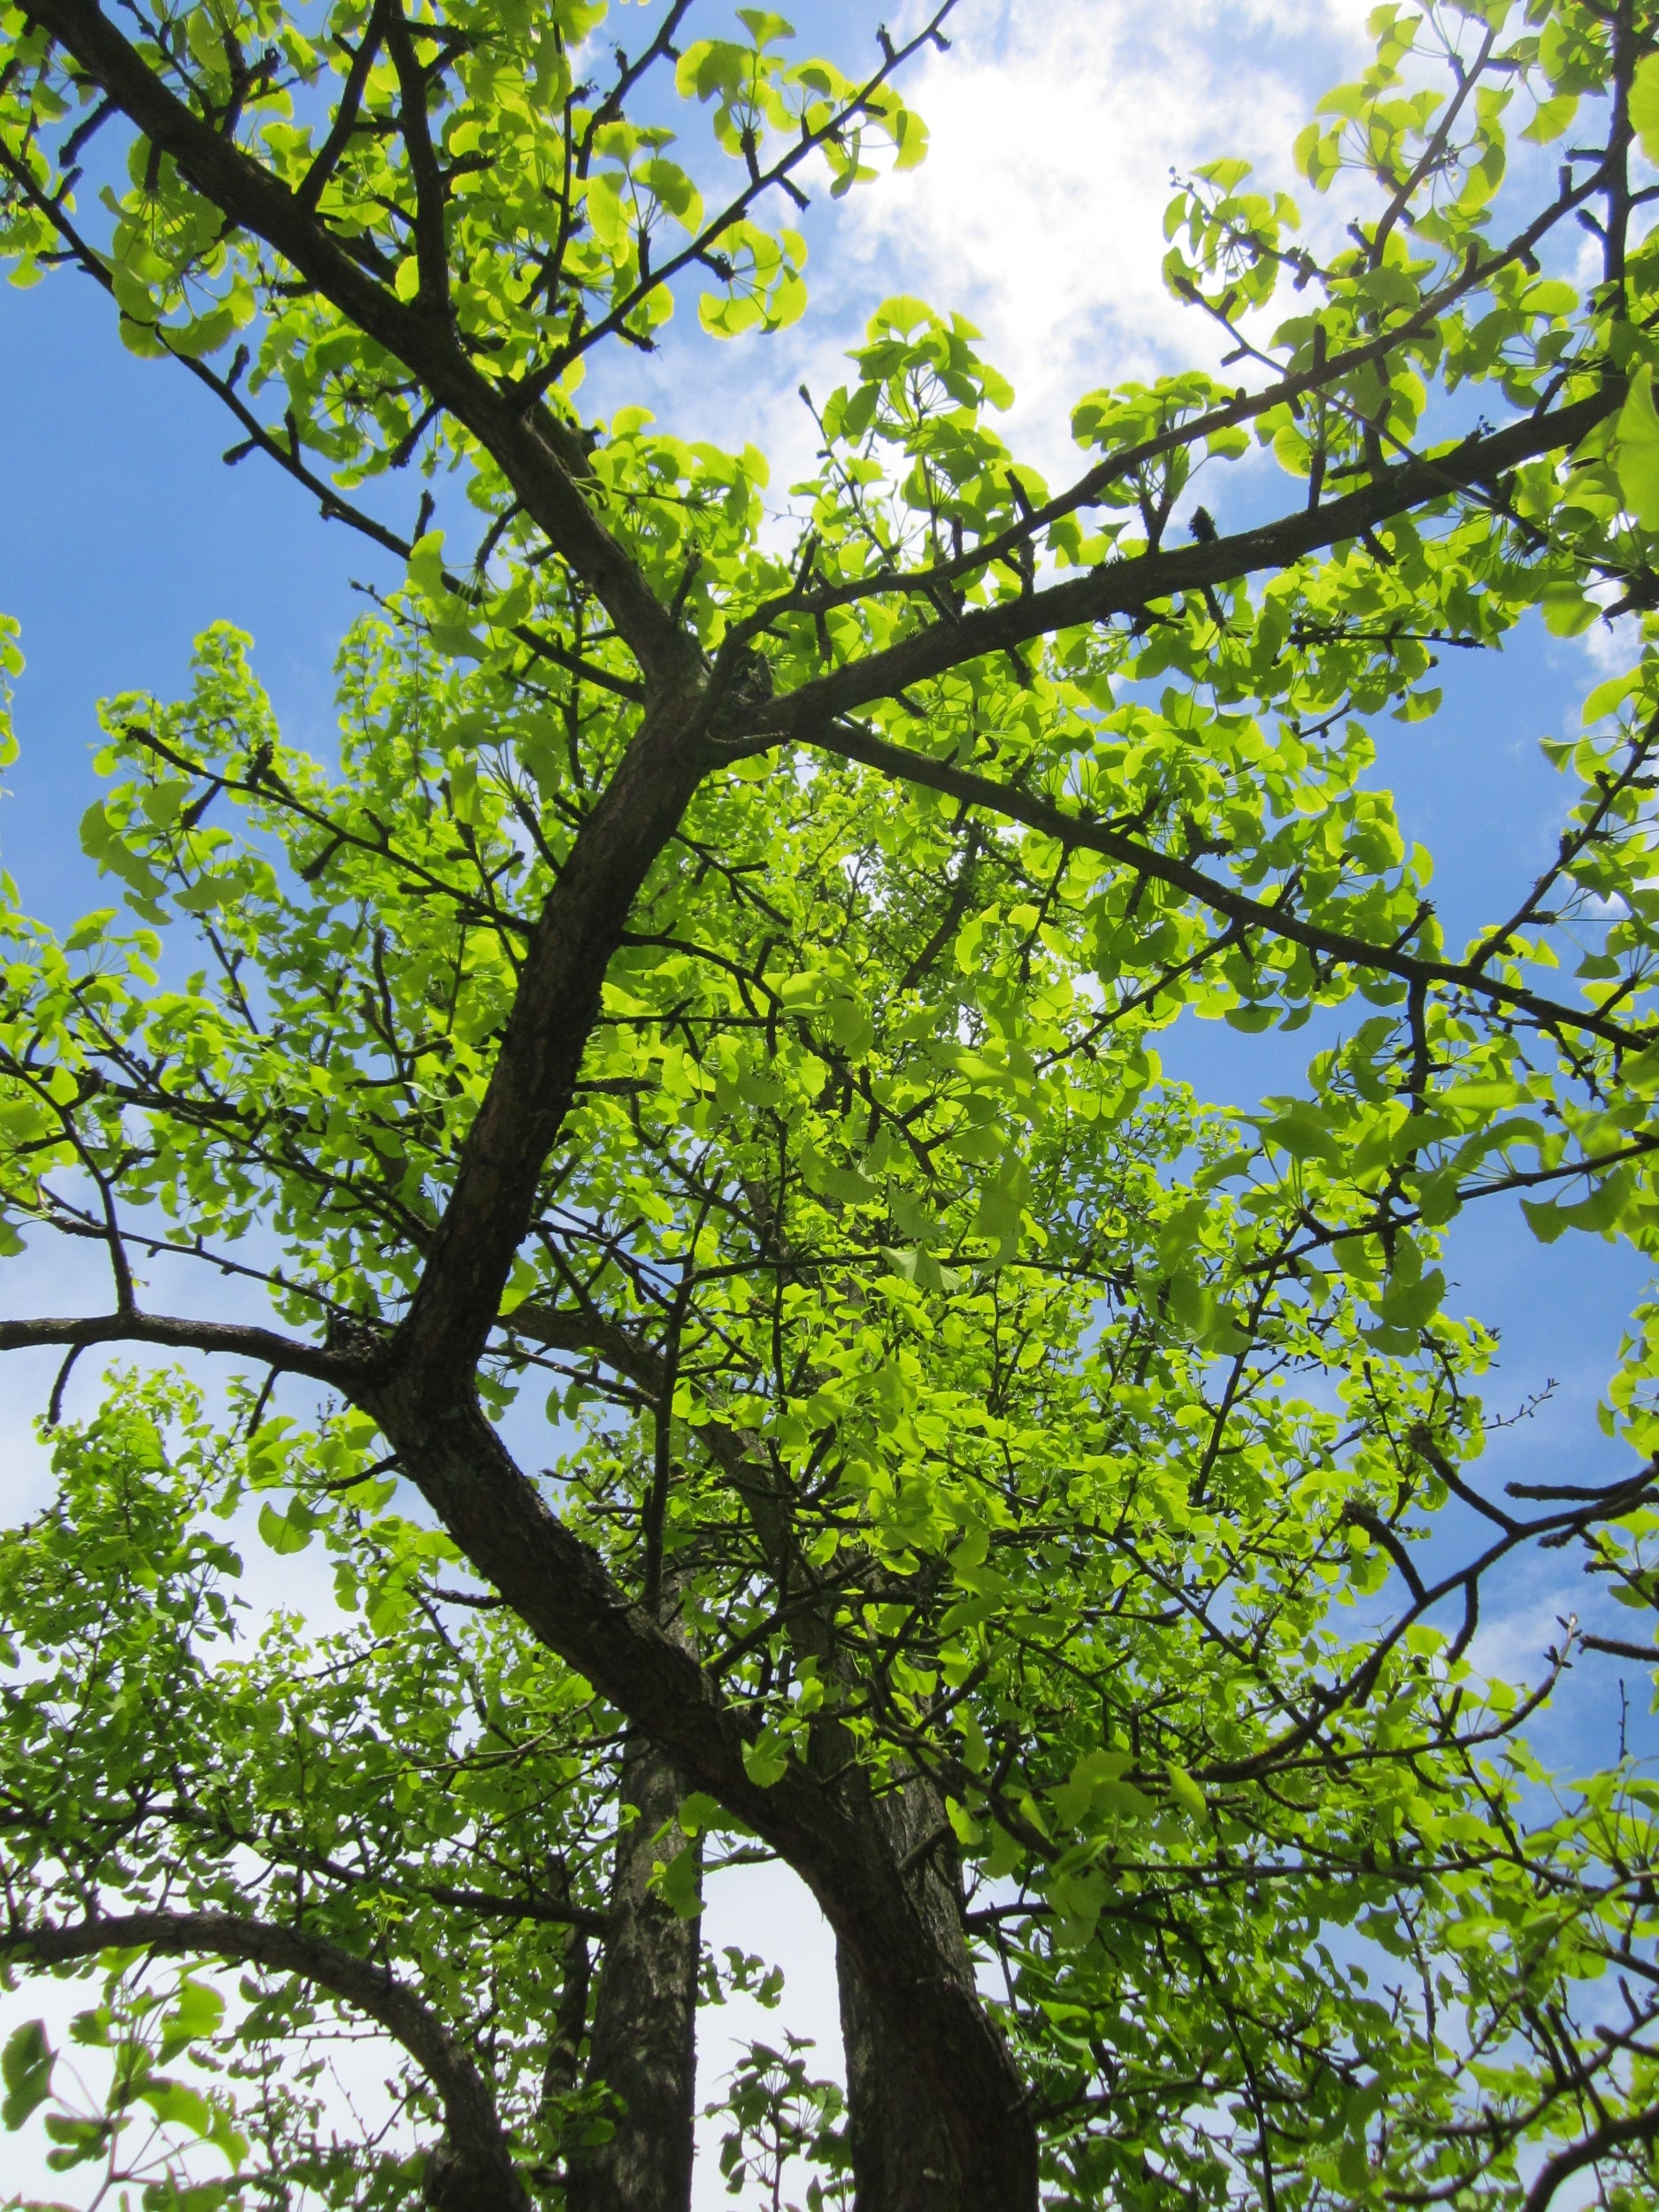
tree, forest, branch, blossom, plant, sunlight, leaf, flower, foliage, green, botany, flora, branches, deciduous, oak, woodland, species, ecosystem, flowering plant, maidenhair tree, ginko, ginkgo biloba, woody plant, land plant, plane tree family